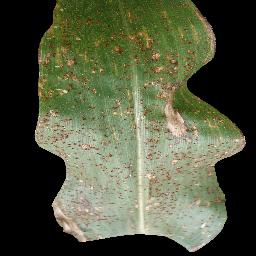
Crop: corn
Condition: (maize)_common_rust